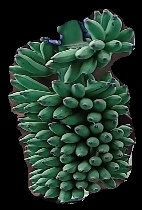
Variety: elakki-bale
Grade: grade1